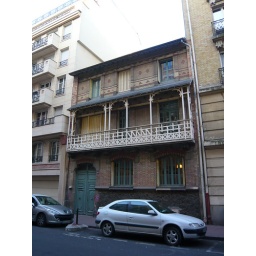
Little brick house with balcony in Levallois-Perret.